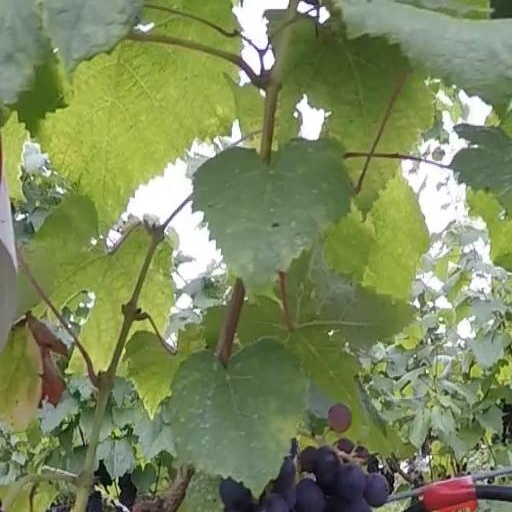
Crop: grape